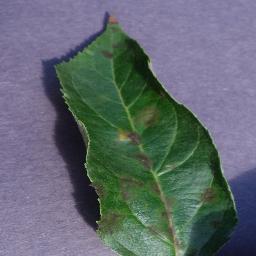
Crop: apple
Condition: scab